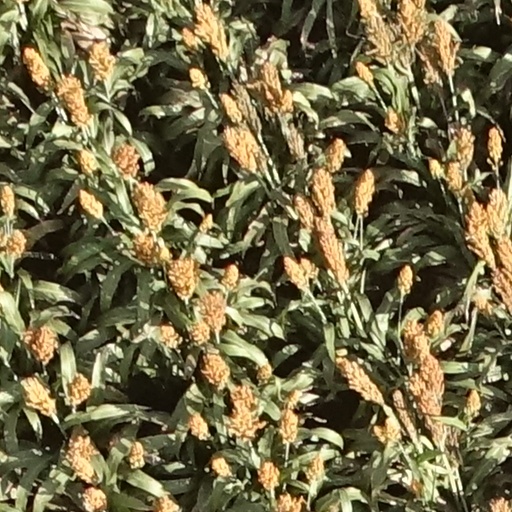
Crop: sorghum